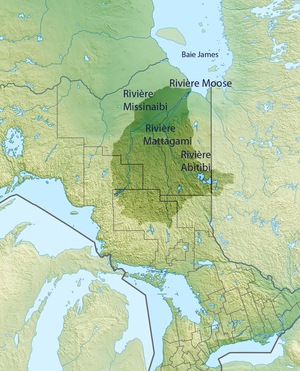
Carte du bassin versant de la Moose
La rivière Arnoux est un affluent du lac Arnoux, coulant dans le territoire de la ville de Rouyn-Noranda, dans la région administrative de l’Abitibi-Témiscamingue, au Québec, au Canada.
La rivière Moose est un fleuve tributaire de la rive sud de la Baie James. La rivière Moose coule dans le nord-est de l'Ontario, au Canada.
La rivière Kanasuta est un affluent du lac Duparquet, coulant dans le territoire de la ville de Rouyn-Noranda et le territoire non organisé de Lac-Duparquet dans la municipalité régionale de comté de Abitibi-Ouest, dans la région administrative de l’Abitibi-Témiscamingue, au Québec, au Canada.
Le Lac Abitibi est un lac de 931 km², situé au nord de l'Abitibi, à cheval sur la frontière entre le Québec et l'Ontario. Il compte environ 200 plages et 900 îles dans ses eaux peu profondes.
La rivière Duparquet est un cours d'eau dont l'embouchure est situé dans la municipalité de Gallichan, dans la municipalité régionale de comté de Abitibi-Ouest, dans la région administrative de l'Abitibi-Témiscamingue, au Québec, au Canada.
La rivière Missinaibi est un cours d'eau du nord-est de l'Ontario, au Canada.
La rivière Mattagami est un cours d'eau du nord-est de l'Ontario, au Canada.
La rivière La Sarre est un cours d'eau dont l'embouchure est située dans la municipalité de paroisse de Sainte-Hélène-de-Mancebourg, dans la municipalité régionale de comté de Abitibi-Ouest, dans la région administrative de Abitibi-Témiscamingue, au Québec, au Canada.